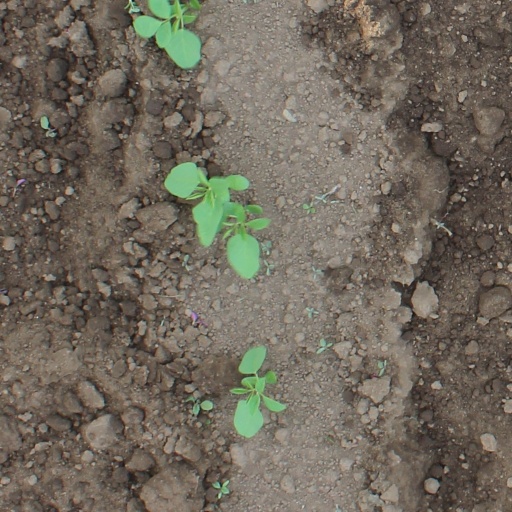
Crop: soybean